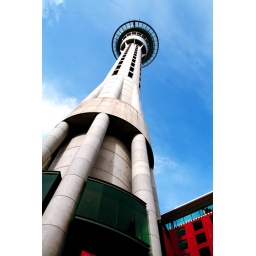
under sky tower